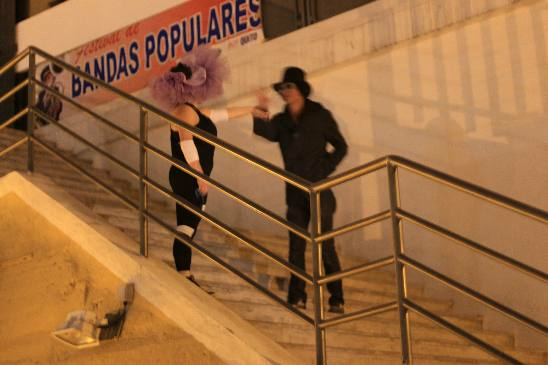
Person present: Yes